Plaza de España, Seville

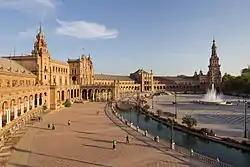
Building at the Plaza at sunset

The Plaza de España ("Spain Square", in English) is a plaza in the Parque de María Luisa ("Maria Luisa Park"), in Seville, Spain. It was built in 1928 for the Ibero-American Exposition of 1929. It is a landmark example of Regionalism Architecture, mixing elements of the Baroque Revival, Renaissance Revival and Moorish Revival (Neo-Mudéjar) styles of Spanish architecture.